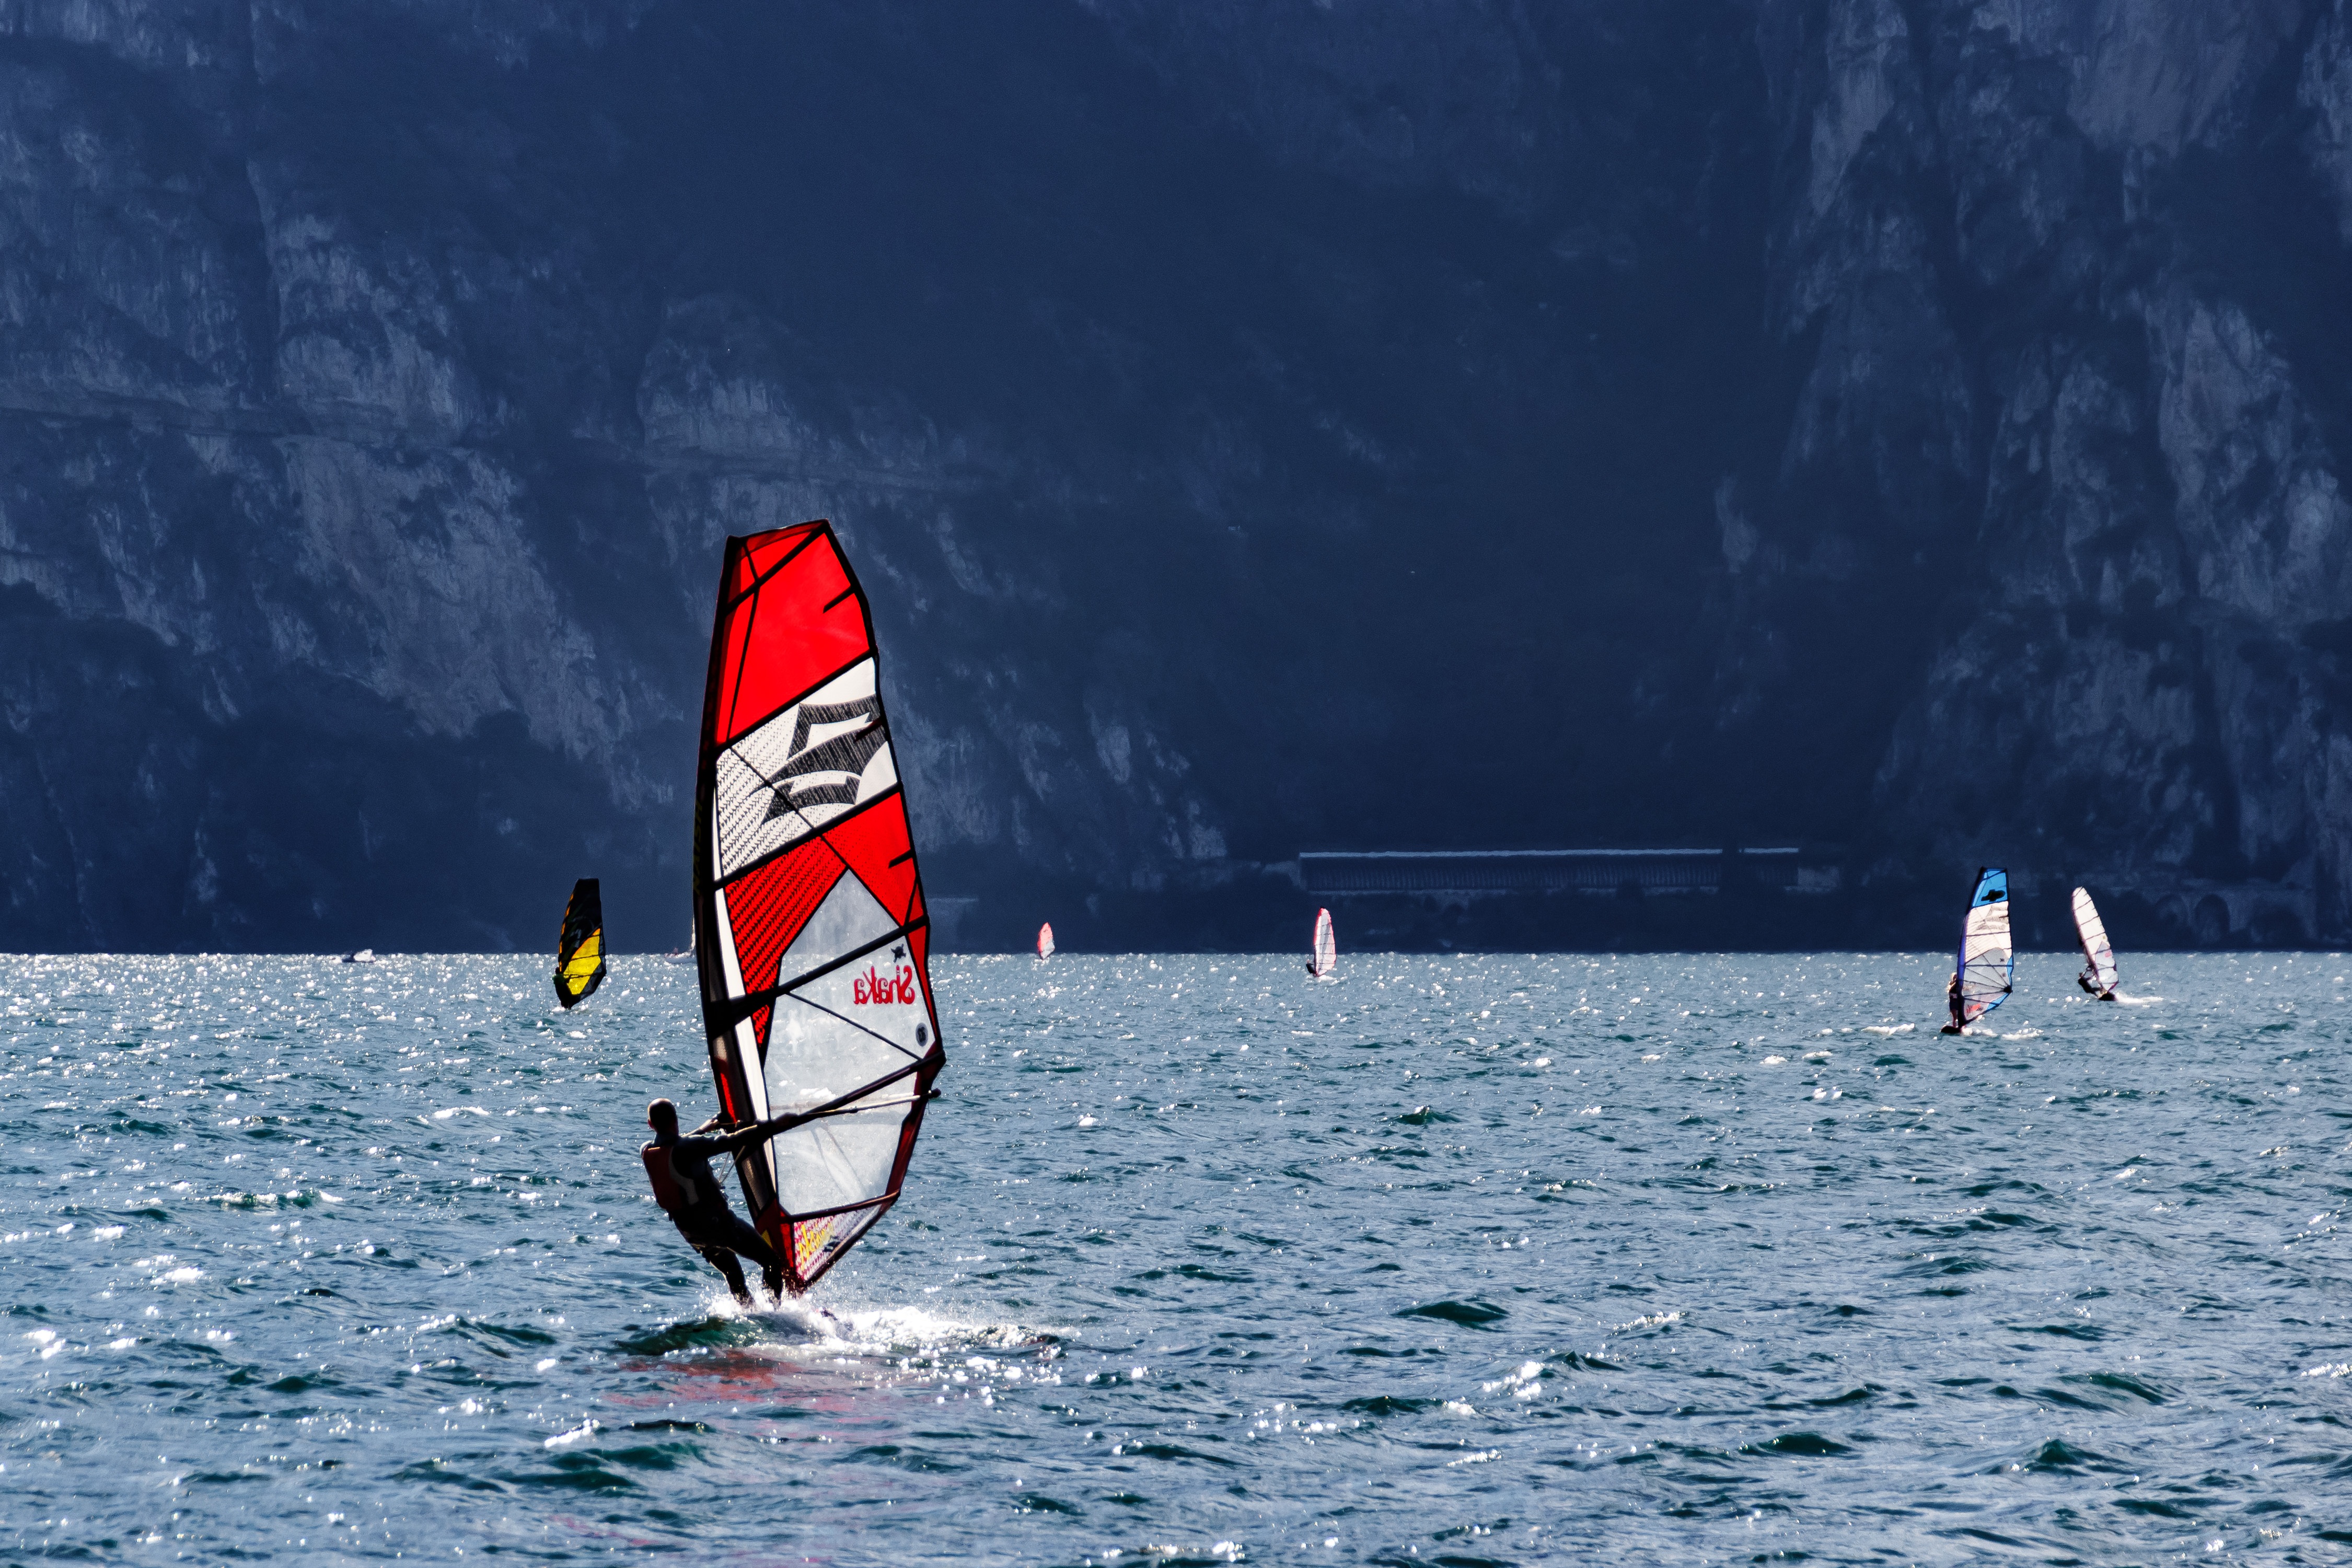
sea, water, sport, wave, wind, recreation, surfing, vehicle, sailing, extreme sport, leisure, sailboat, sports, boating, windsurfing, sail, water sports, water sport, wind surfing, outdoor recreation, wind wave, boardsport, surfing equipment and supplies, surface water sports, dinghy sailing